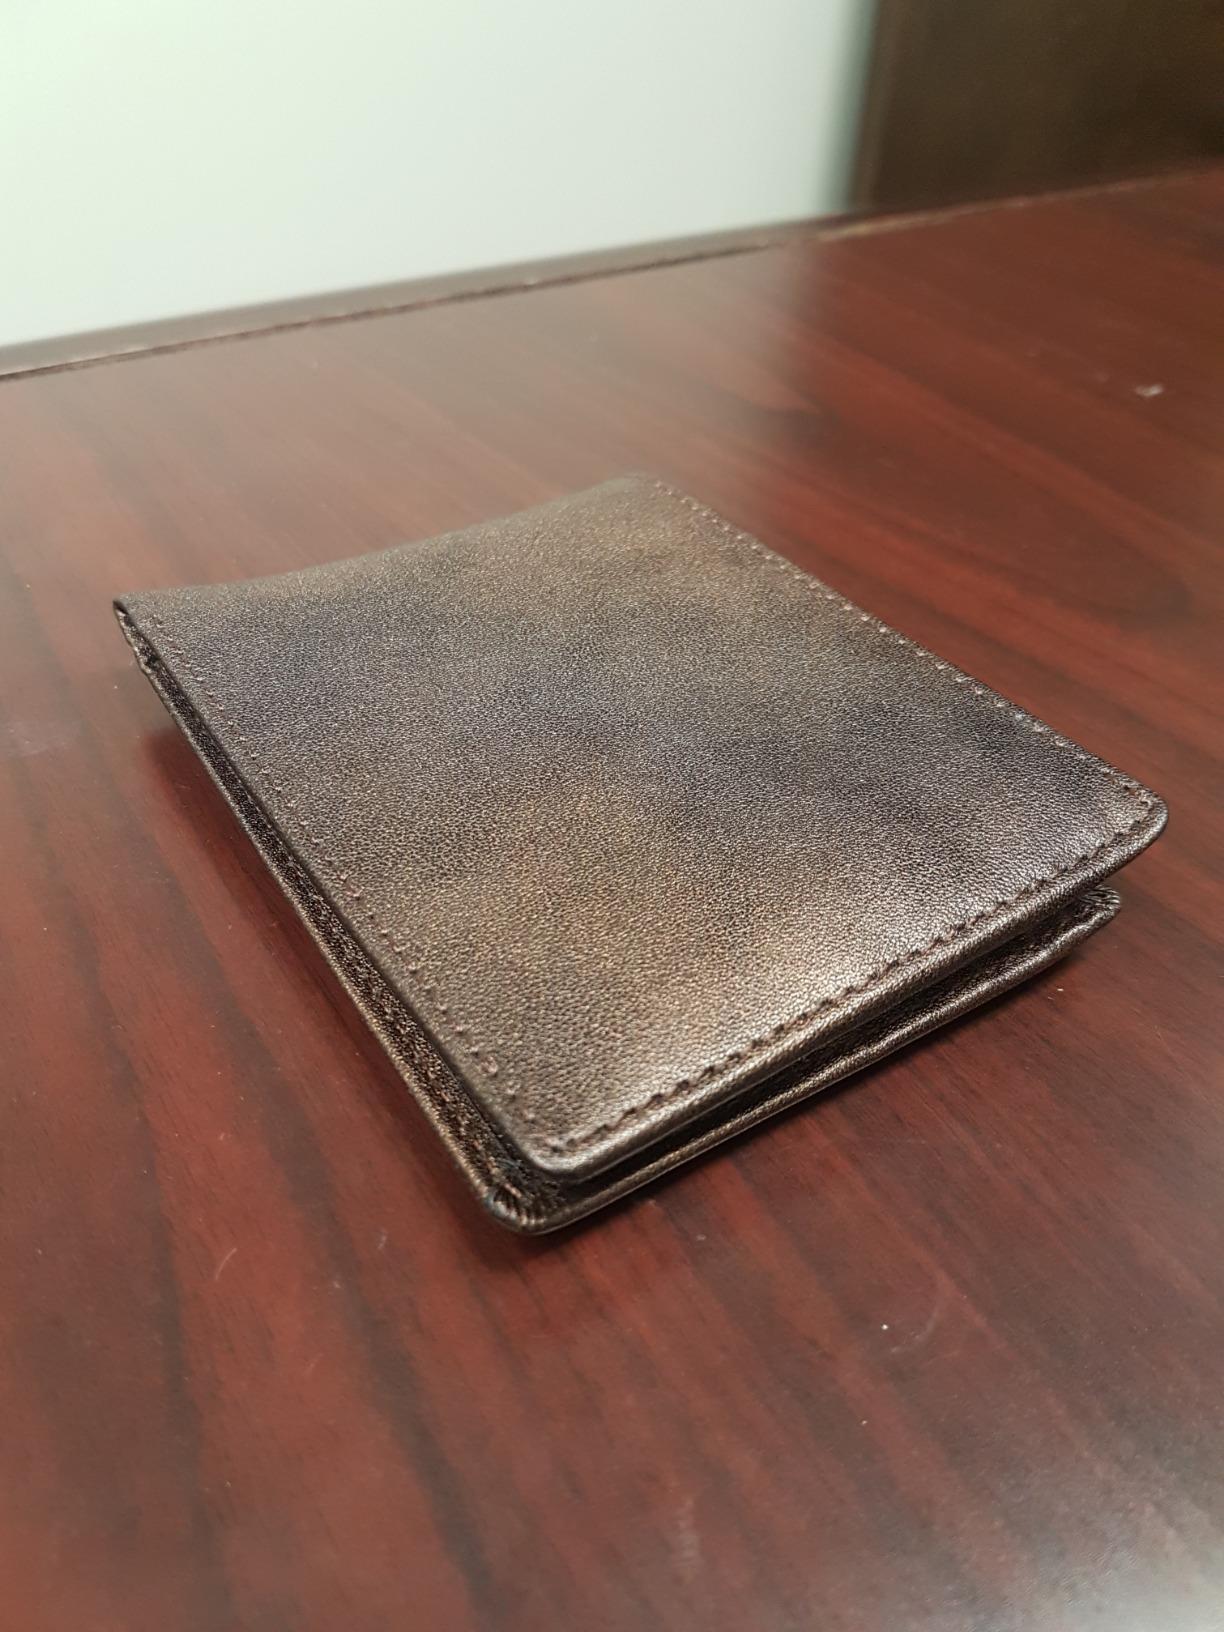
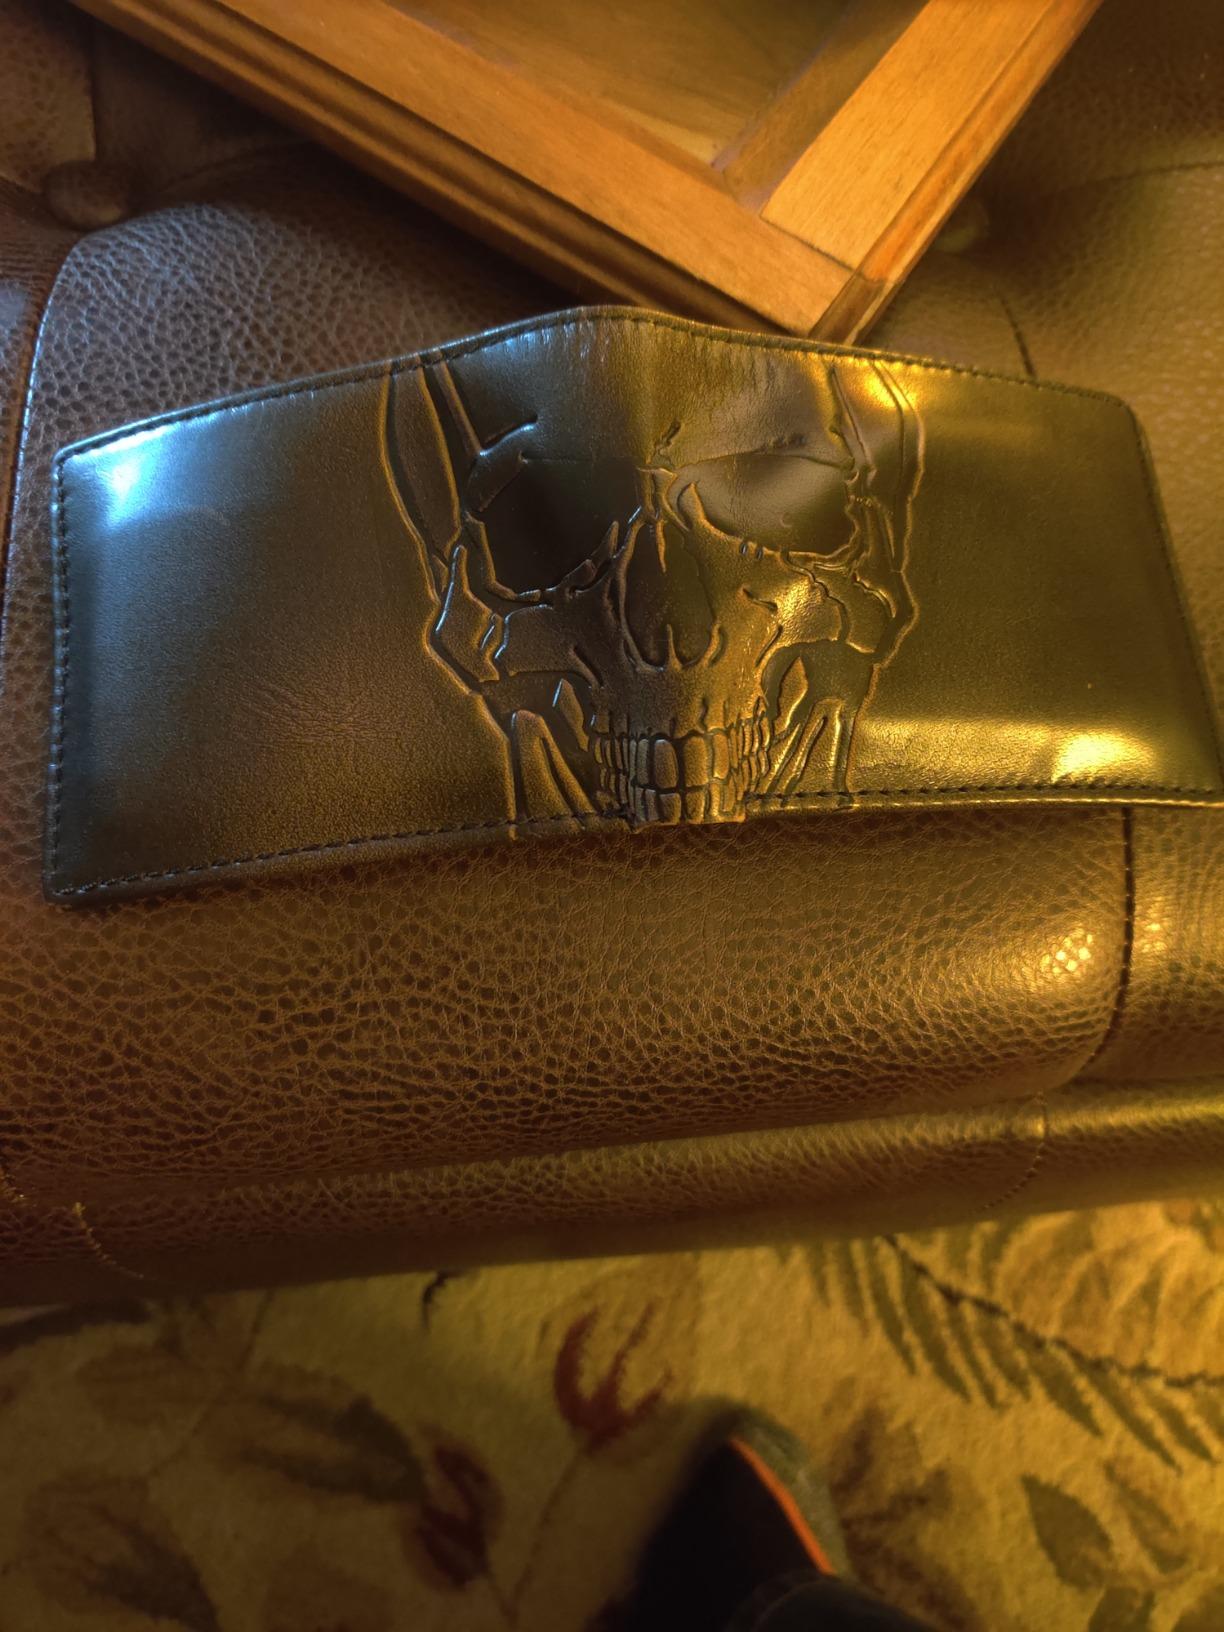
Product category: accessories_wallet
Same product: no